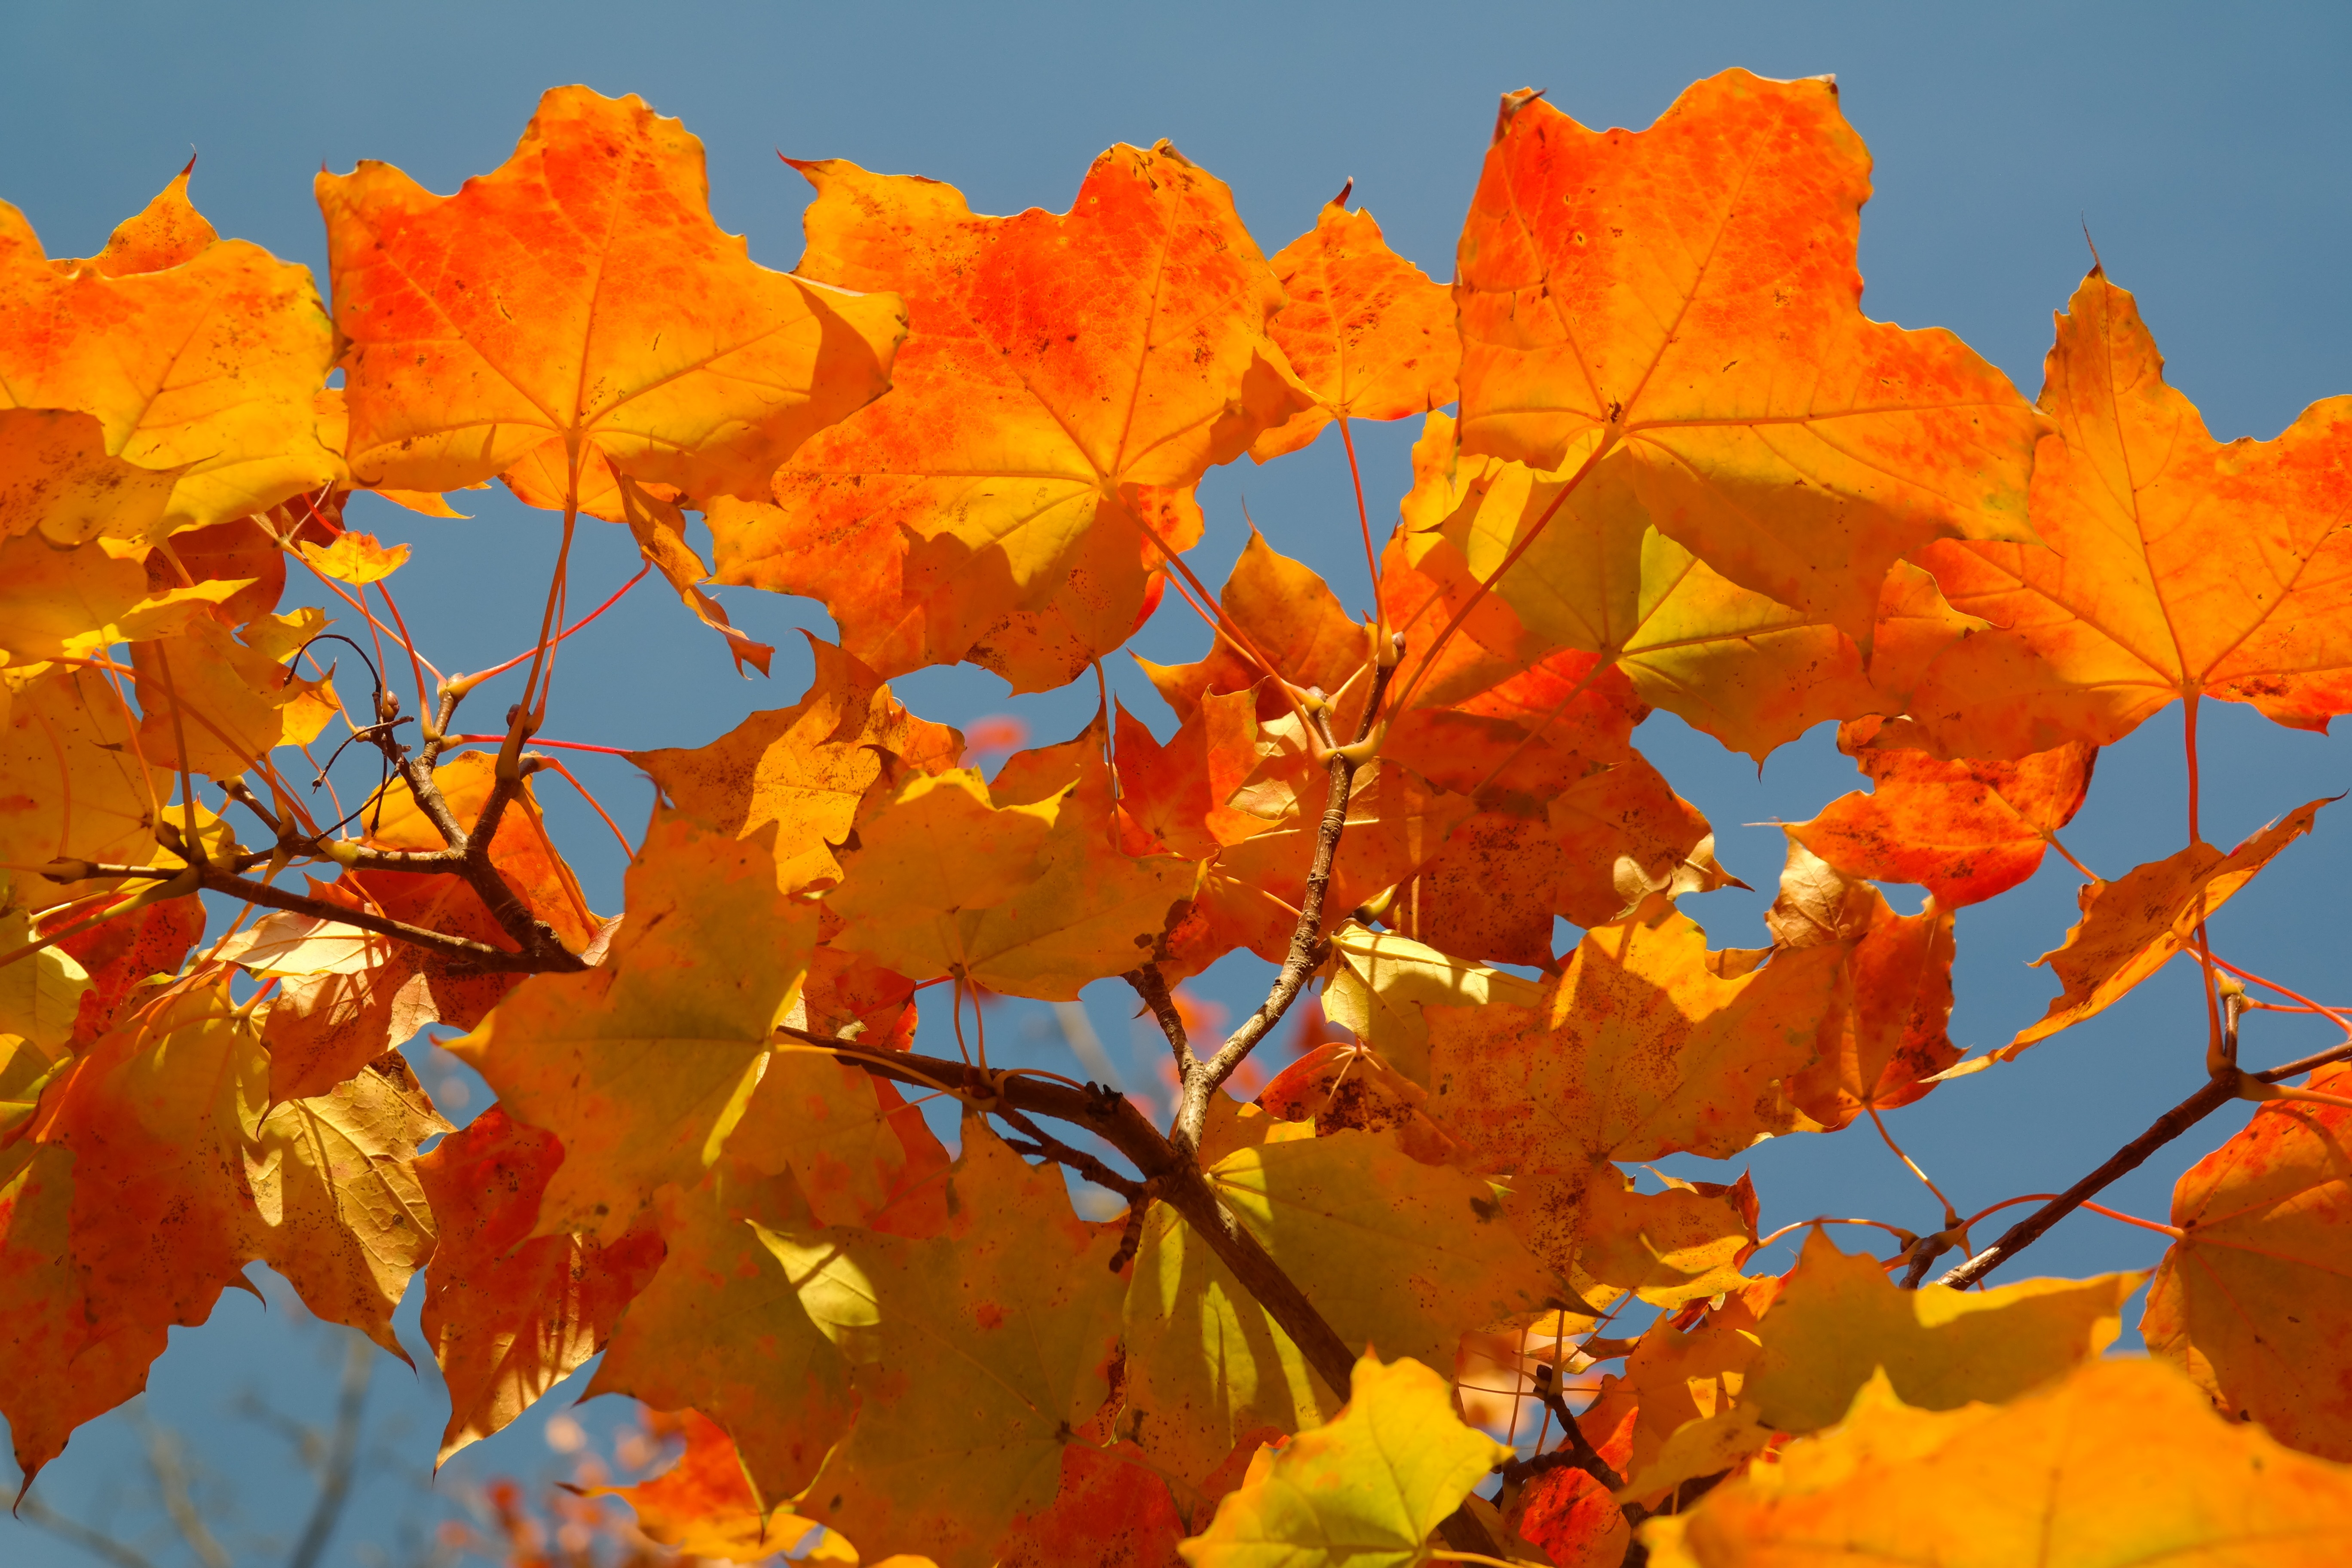
tree, nature, branch, plant, sunlight, leaf, flower, foliage, orange, red, autumn, yellow, season, maple, maple tree, maple leaf, deciduous tree, leaves, gold, maple leaves, fall color, fall foliage, fall leaves, autumn colours, acer, golden yellow, gelbrot, flowering plant, red orange, yellow red, yellow orange, orange red, needle leaf maple, norway maple, acer platanoides, woody plant, land plant